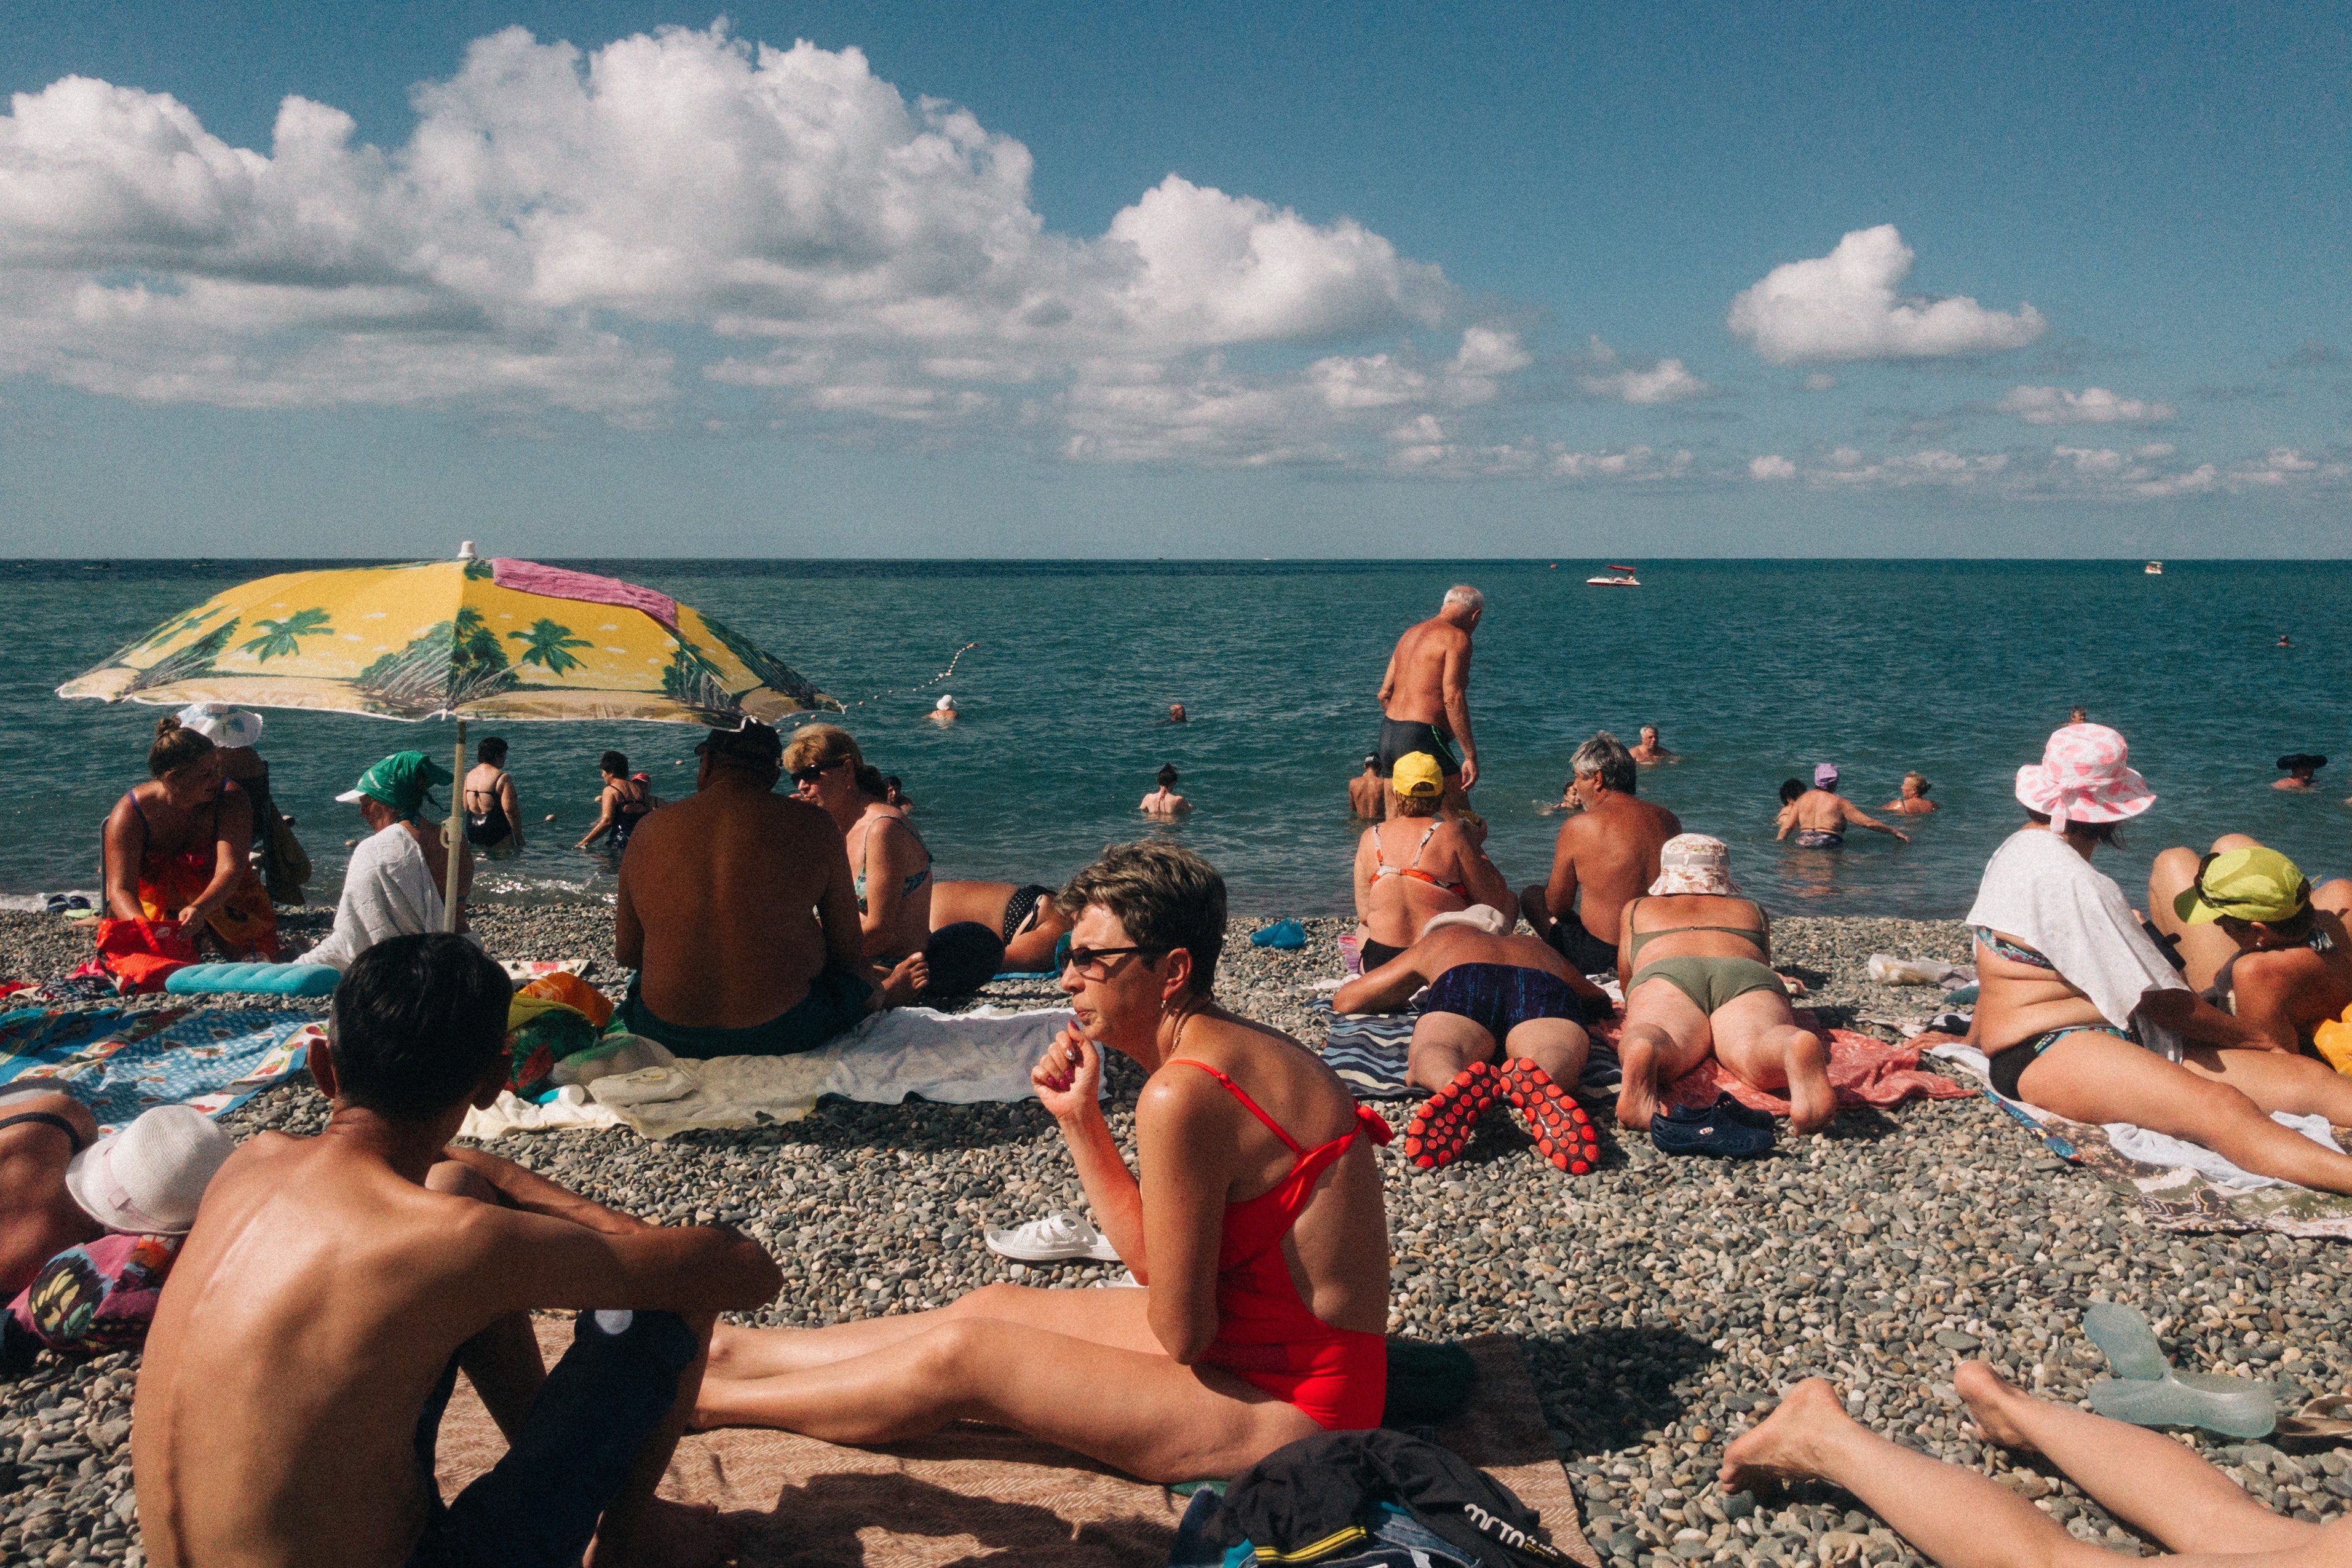
beach, body of water, sea, vacation, sun tanning, tourism, leisure, fun, water, summer, coastal and oceanic landforms, swimwear, spring break, recreation, sand